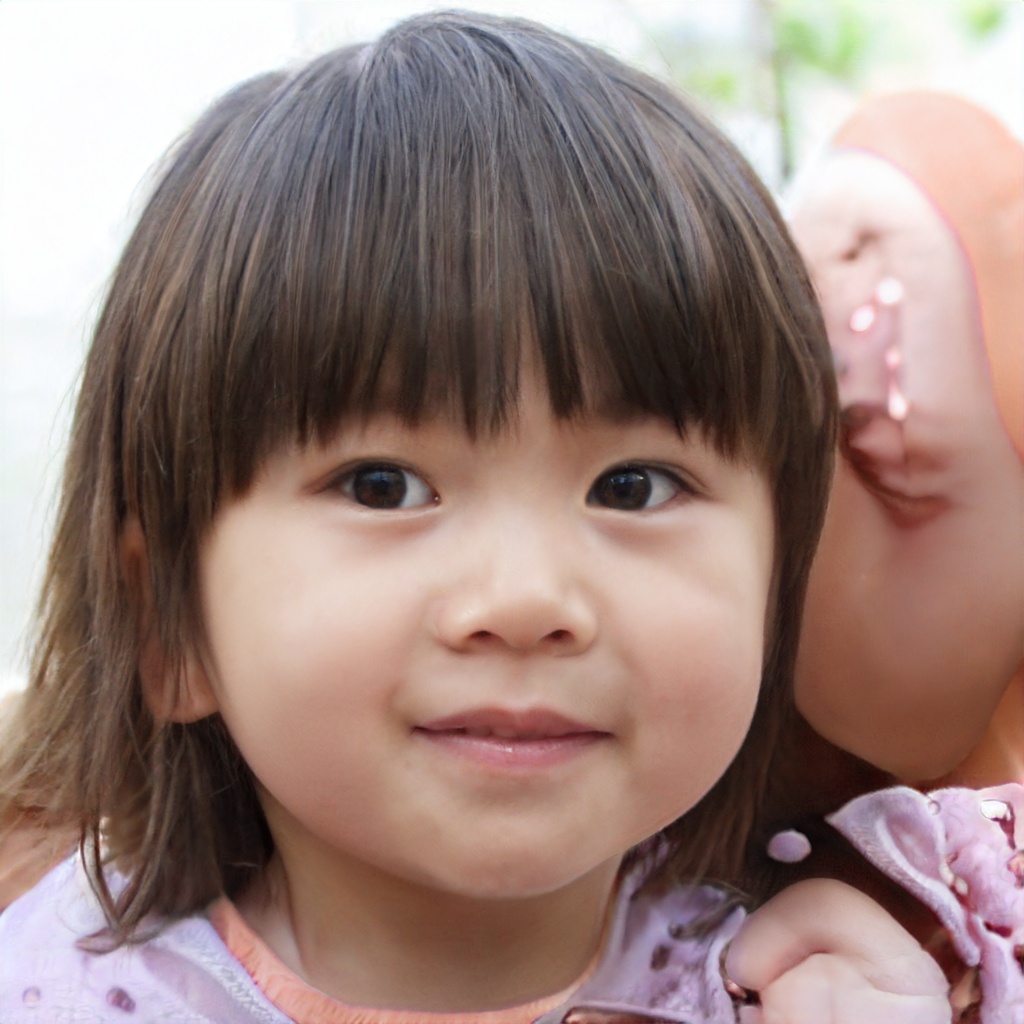
Gender: Female